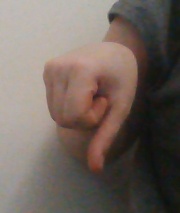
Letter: waw